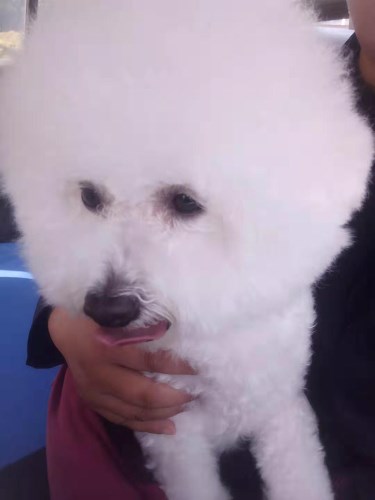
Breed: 3083-n000117-Bichon_Frise